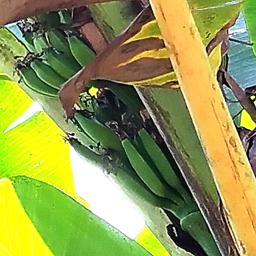
Label: JAHAJI FRUIT